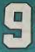
Number: 9